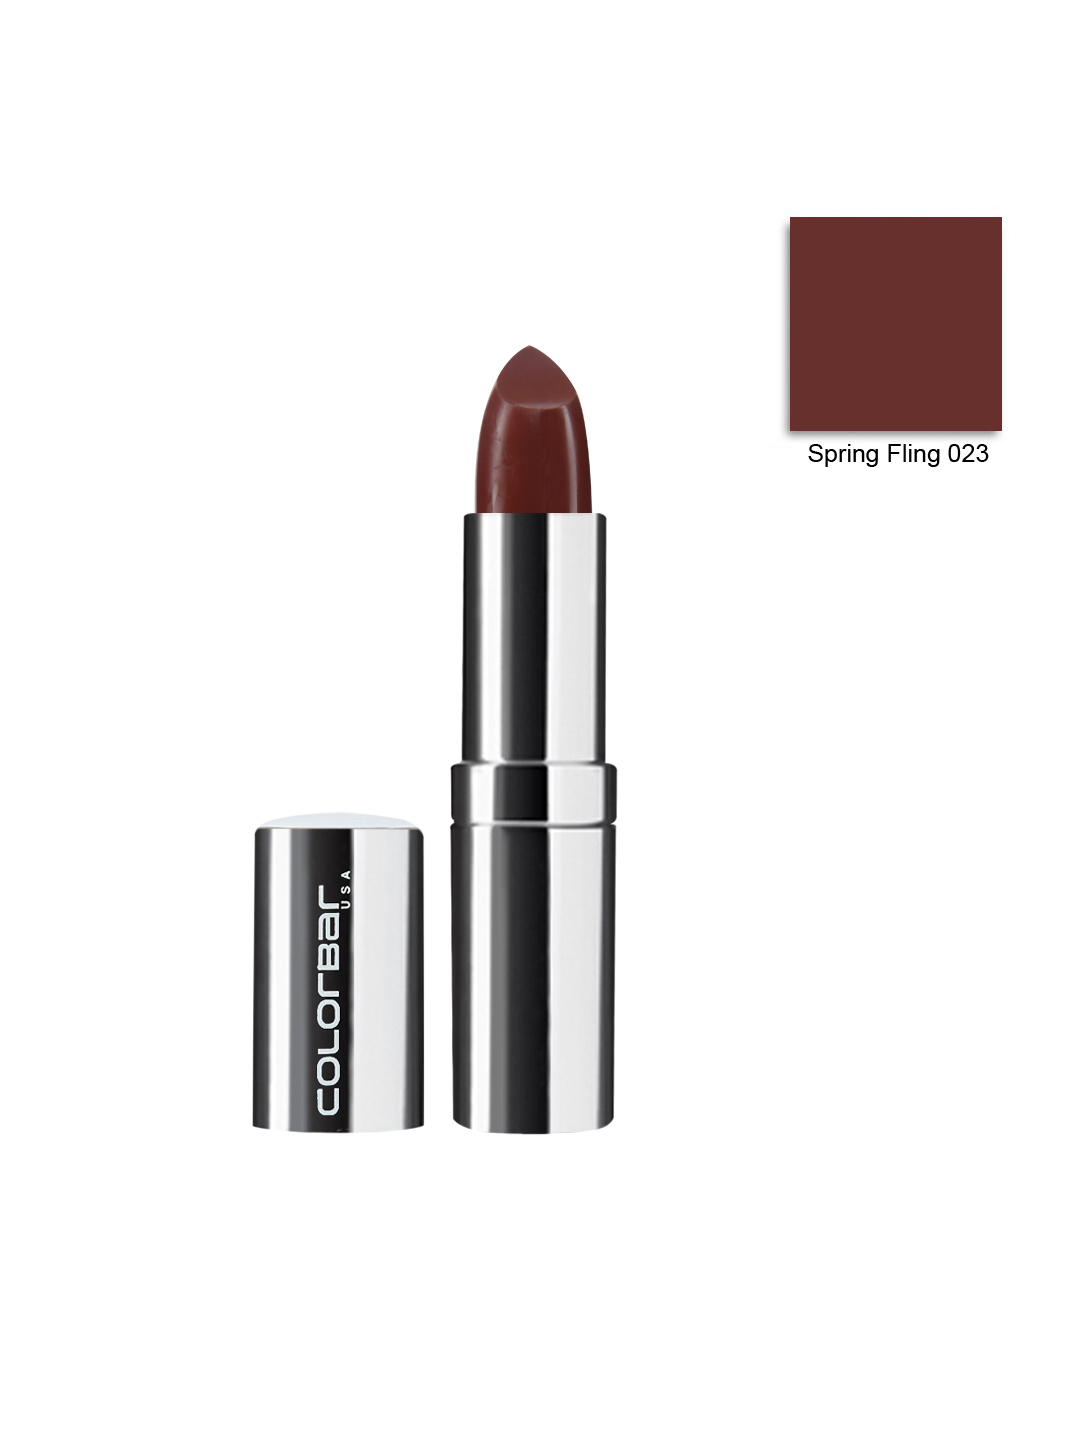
Colorbar Soft Touch Spring Fling Lipstick 023
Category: Personal Care / Lips / Lipstick
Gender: Women
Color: Maroon
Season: Spring 2017
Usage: Casual